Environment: real
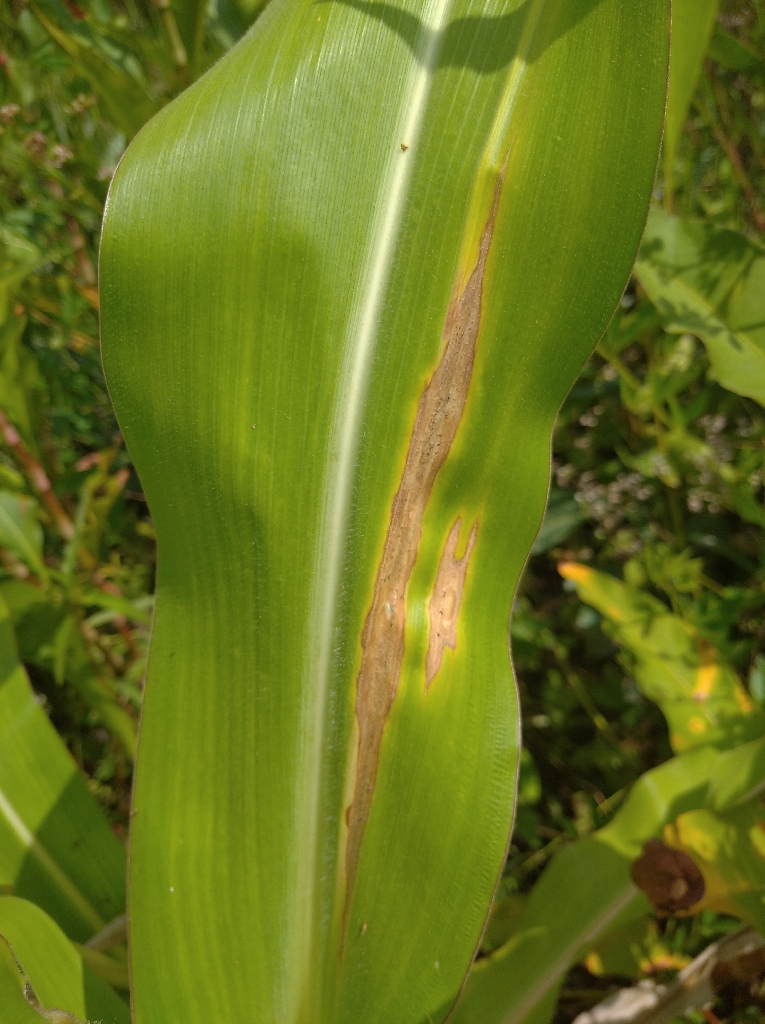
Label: northern_corn_leaf_blight